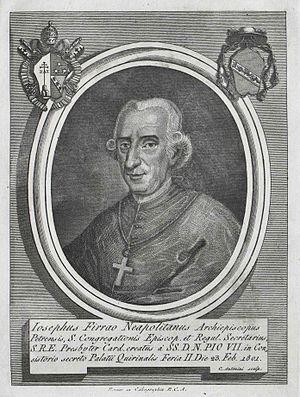
Giuseppe Firrao, né le 20 juillet 1736 à Fagnano en Lombardie et mort le 24 janvier 1830 à Naples, est un cardinal italien du XIXᵉ siècle.